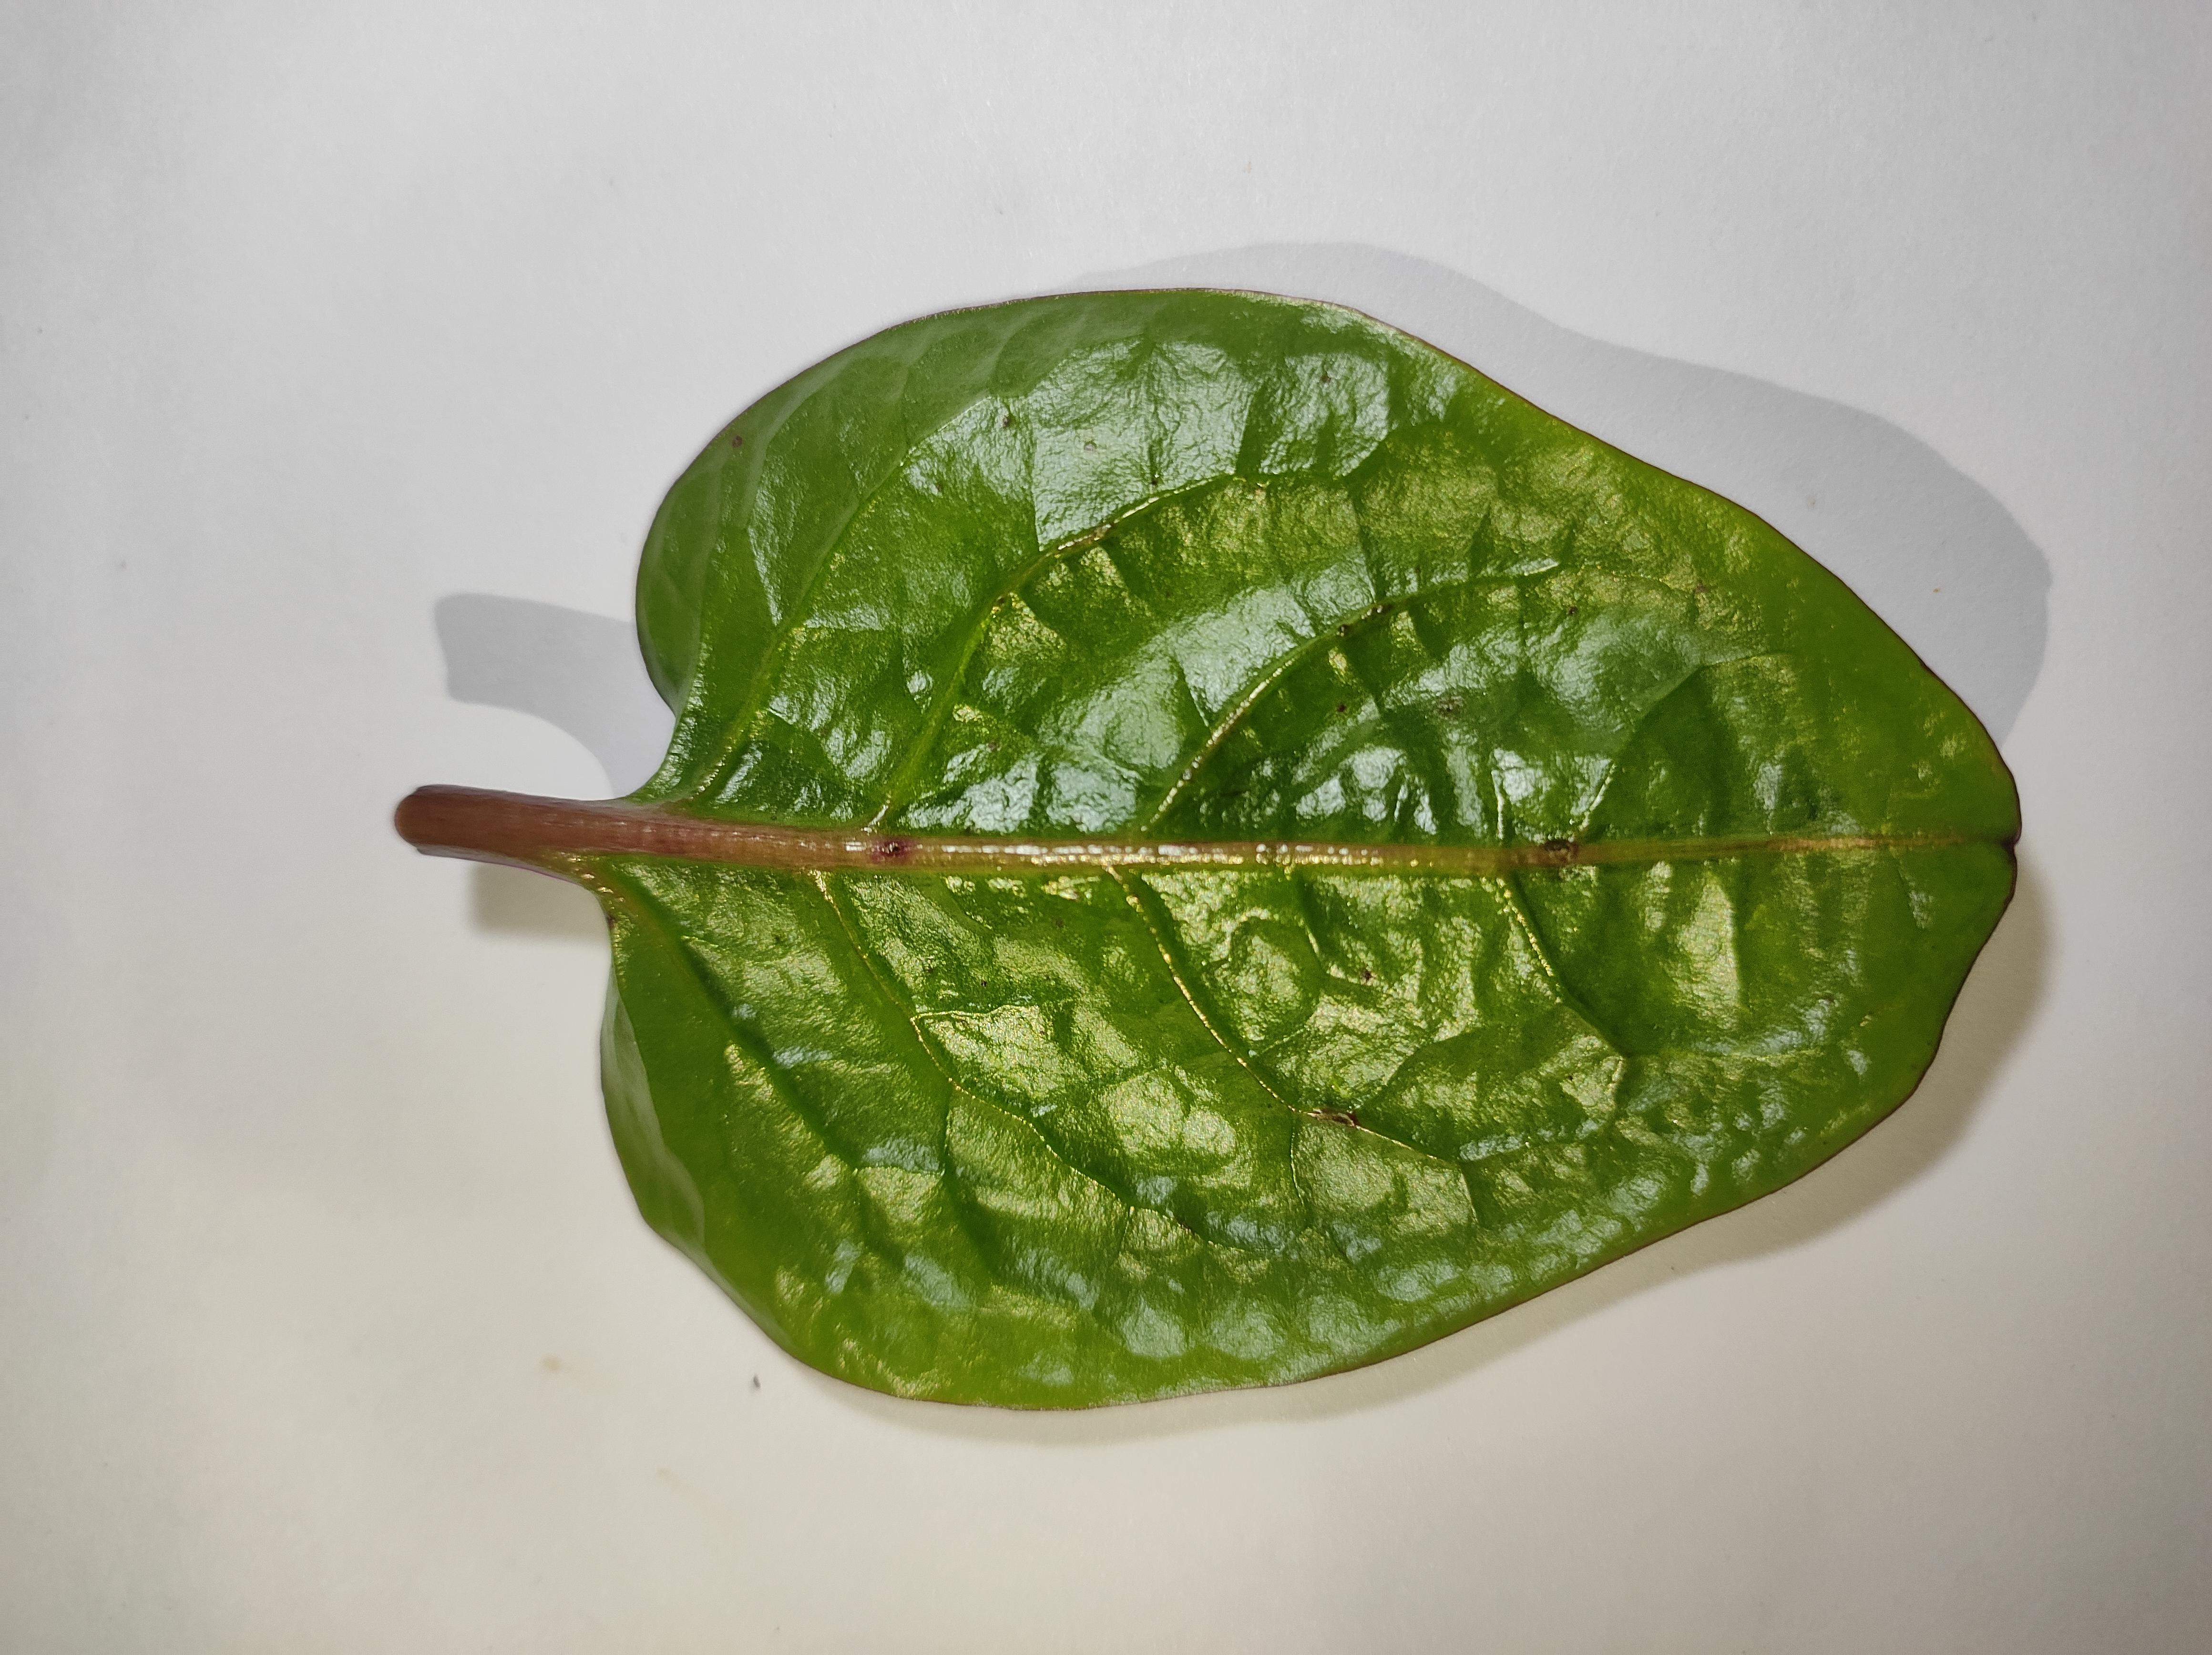
Label: healthy